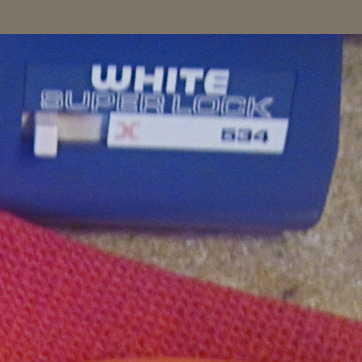
Material: plastic